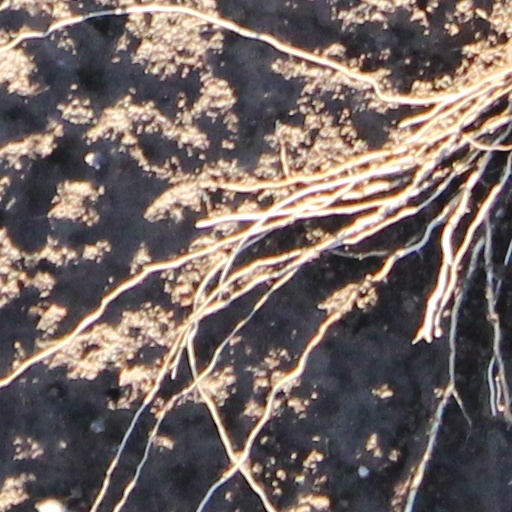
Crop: wheat